Trondheim Central Station

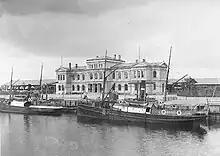
The station during the 1880s, just after it opened

In 1995, the city bus station was moved from Lüthenhaven close to the city's main square to the central station, with the opening of a new section to the station. The original building has been preserved by the Norwegian Directorate for Cultural Heritage as a cultural heritage.